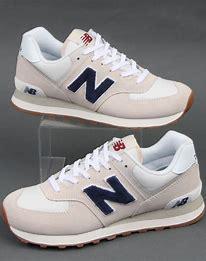
Brand: New
Model: Balance New Balance 574